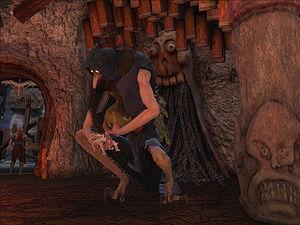
Zeno Clash est un jeu vidéo développé par le studio chilien ACE Team sorti en 2009 sur PC. Il a ensuite été adapté sur Xbox Live Arcade sous le nom de Zeno Clash: Ultimate Edition.